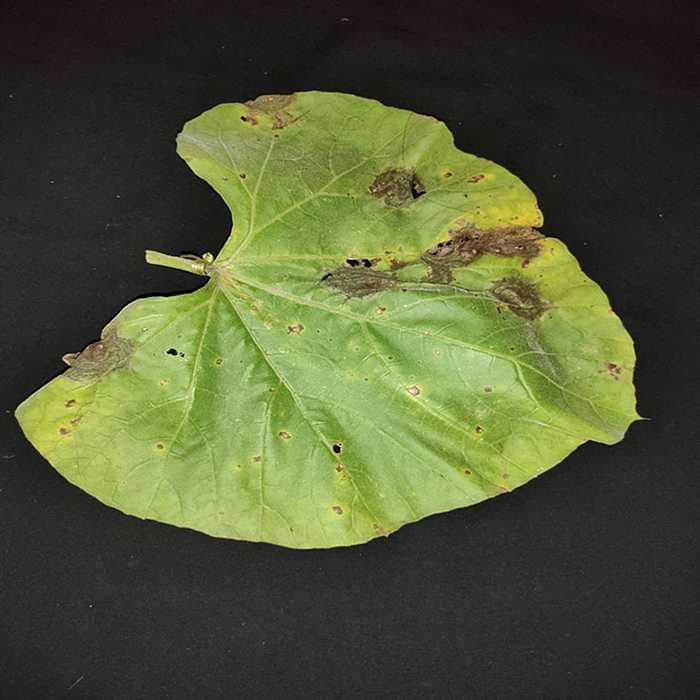
Plant: Bottle gourd
Label: Downey mildew